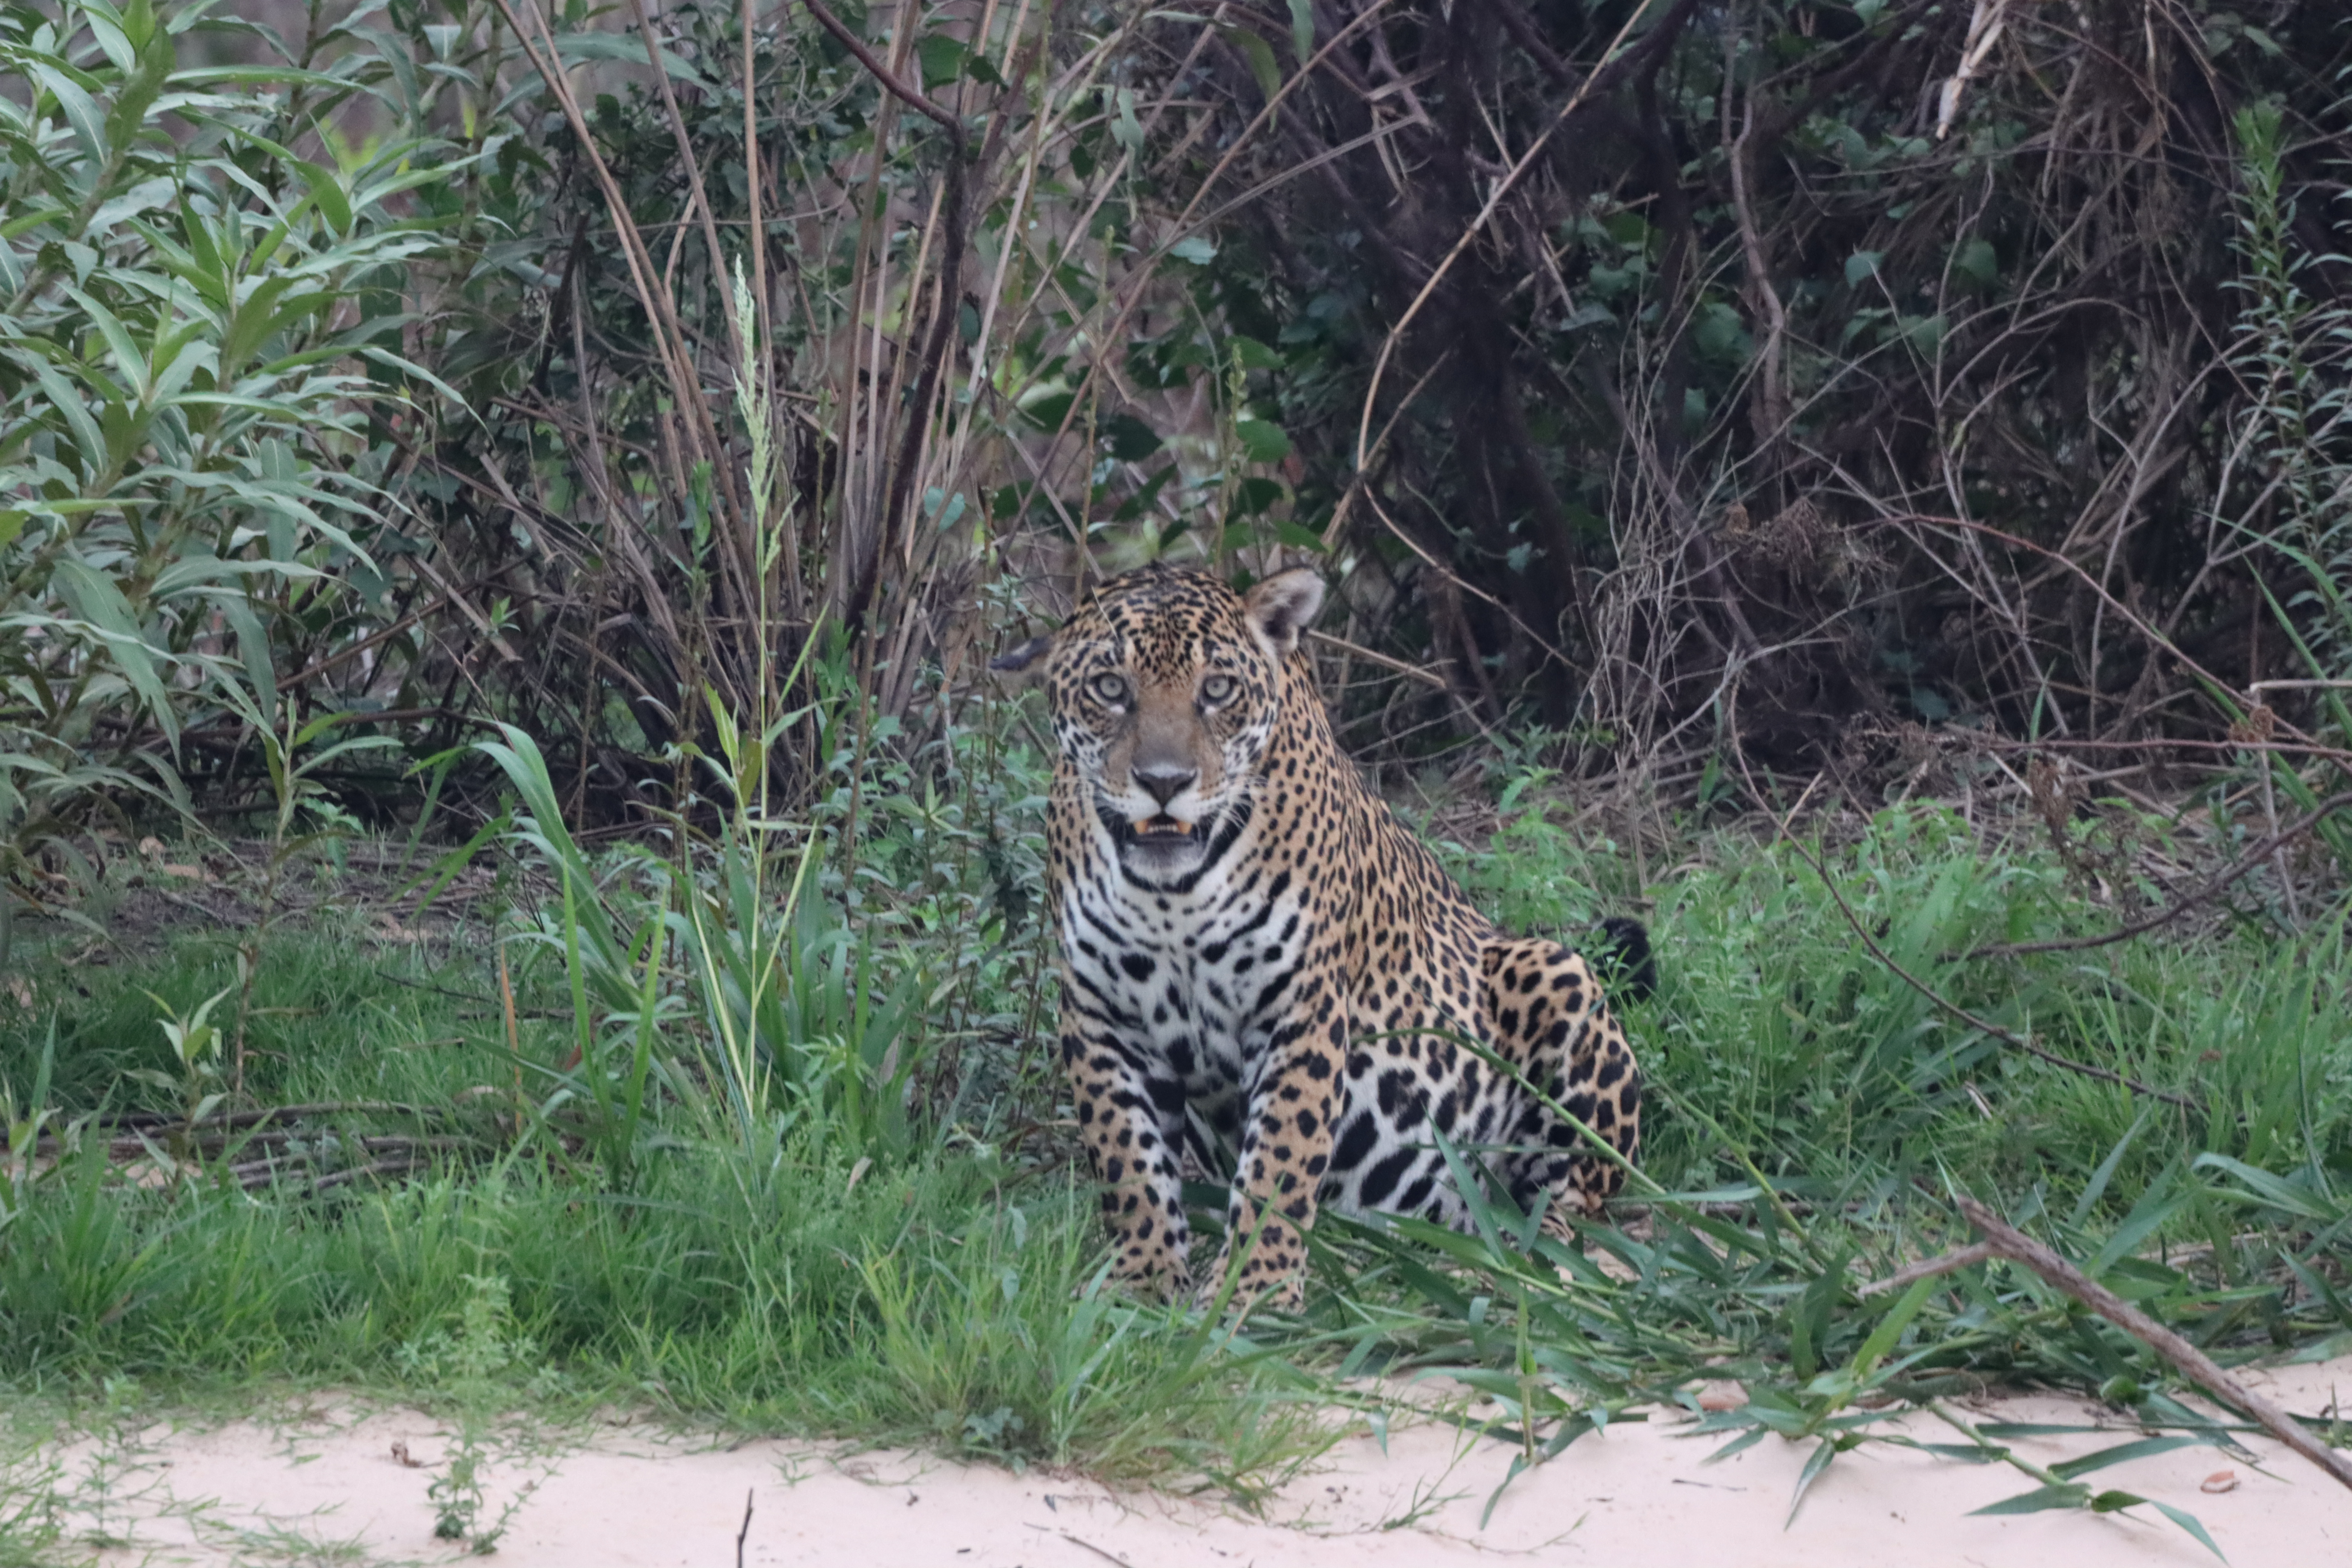
Jaguar: Pixana